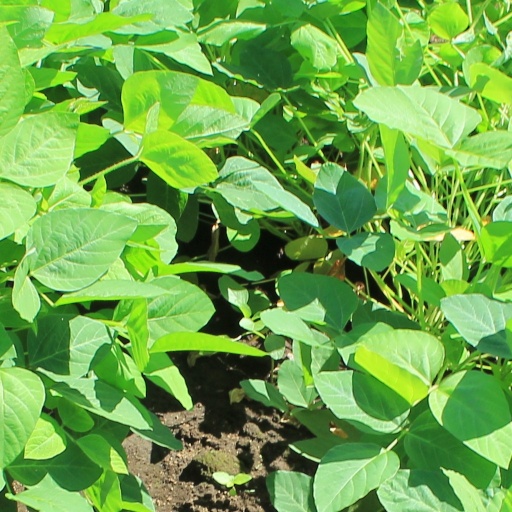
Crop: soybean